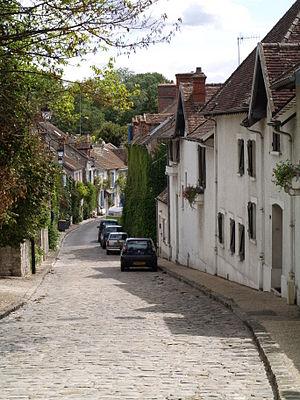
Samois-sur-Seine est une commune française située dans le département de Seine-et-Marne, en région Île-de-France.